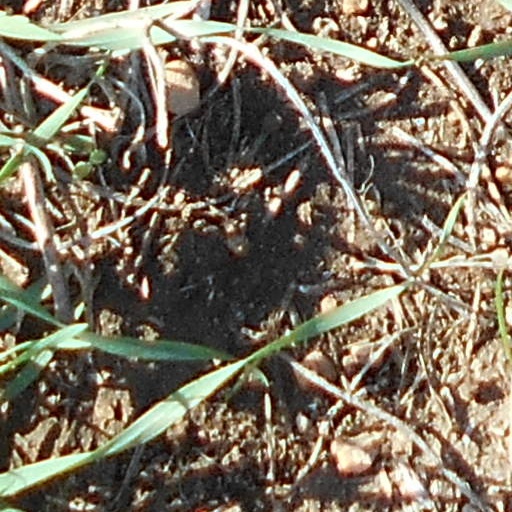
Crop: wheat